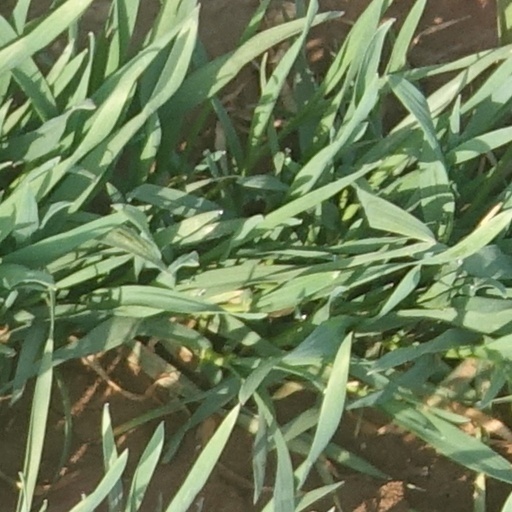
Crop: wheat